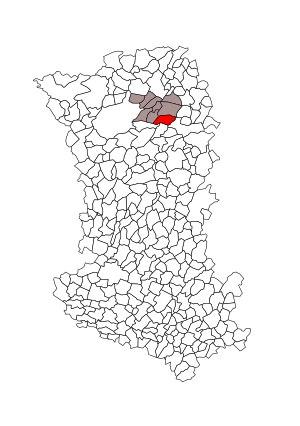
Glénay est une commune du centre-ouest de la France située dans le département des Deux-Sèvres en région Nouvelle-Aquitaine. Ses habitants sont appelés les Glénéens.